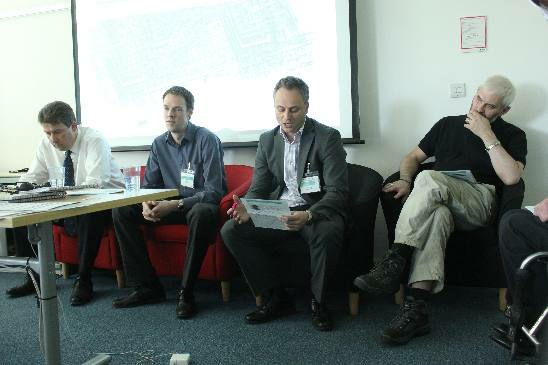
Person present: Yes